Flag of West Virginia

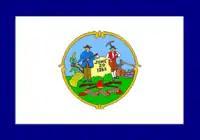
The reverse side of the West Virginia state flag from 1905 to 1907.

Prior to the adoption of the current state flag of West Virginia, the state had been represented by a number of flags since attaining statehood in 1863, all of which proved impractical. The first West Virginia Legislature commissioned Joseph H. Diss Debar of Doddridge County to design the Great Seal of West Virginia in 1863. On September 26, 1863, the West Virginia Legislature officially adopted the seal designed by Diss Debar, a stylized version of which was also designated the state's coat of arms. Despite the adoption of an official seal, the state did not decide upon an official state flag until 1905.